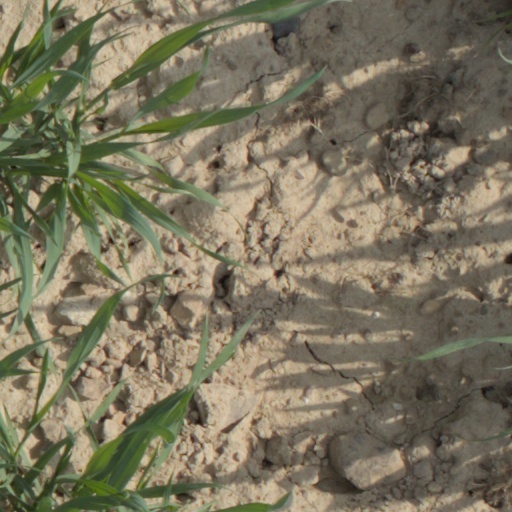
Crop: wheat